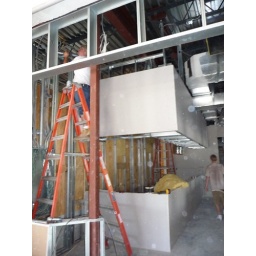
The best seat in the house